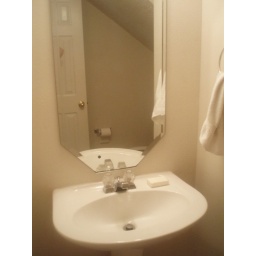
mirror &amp;amp; pedastal sink in half bath downstairs